Aundre Bumgardner

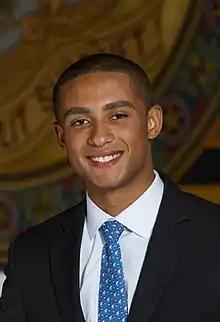

Aundré Bumgardner (born July 5, 1994) is an American politician, a Democrat and formerly a member of the Republican party.